Wilston State School

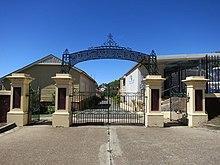
Gates at Thomas Street, 2015

The 1933 purpose-designed former classroom and hall building ('Block D') stands on brick stumps and walls. The building is rectangular in plan, with a projecting, central porch on the western side and projecting stair landings at the eastern end of the north and south sides; the building and western porch have gable roofs with vertically battened timber gable-ends. A prominent fleche and spaced eaves-cladding along the northern and southern elevations ventilate the roof space. Most windows are timber-framed casements with (now fixed) fanlights, sheltered by corrugated metal hoods with timber brackets. There are four sets of timber stairs; two to the eastern end projections, and two to the west.